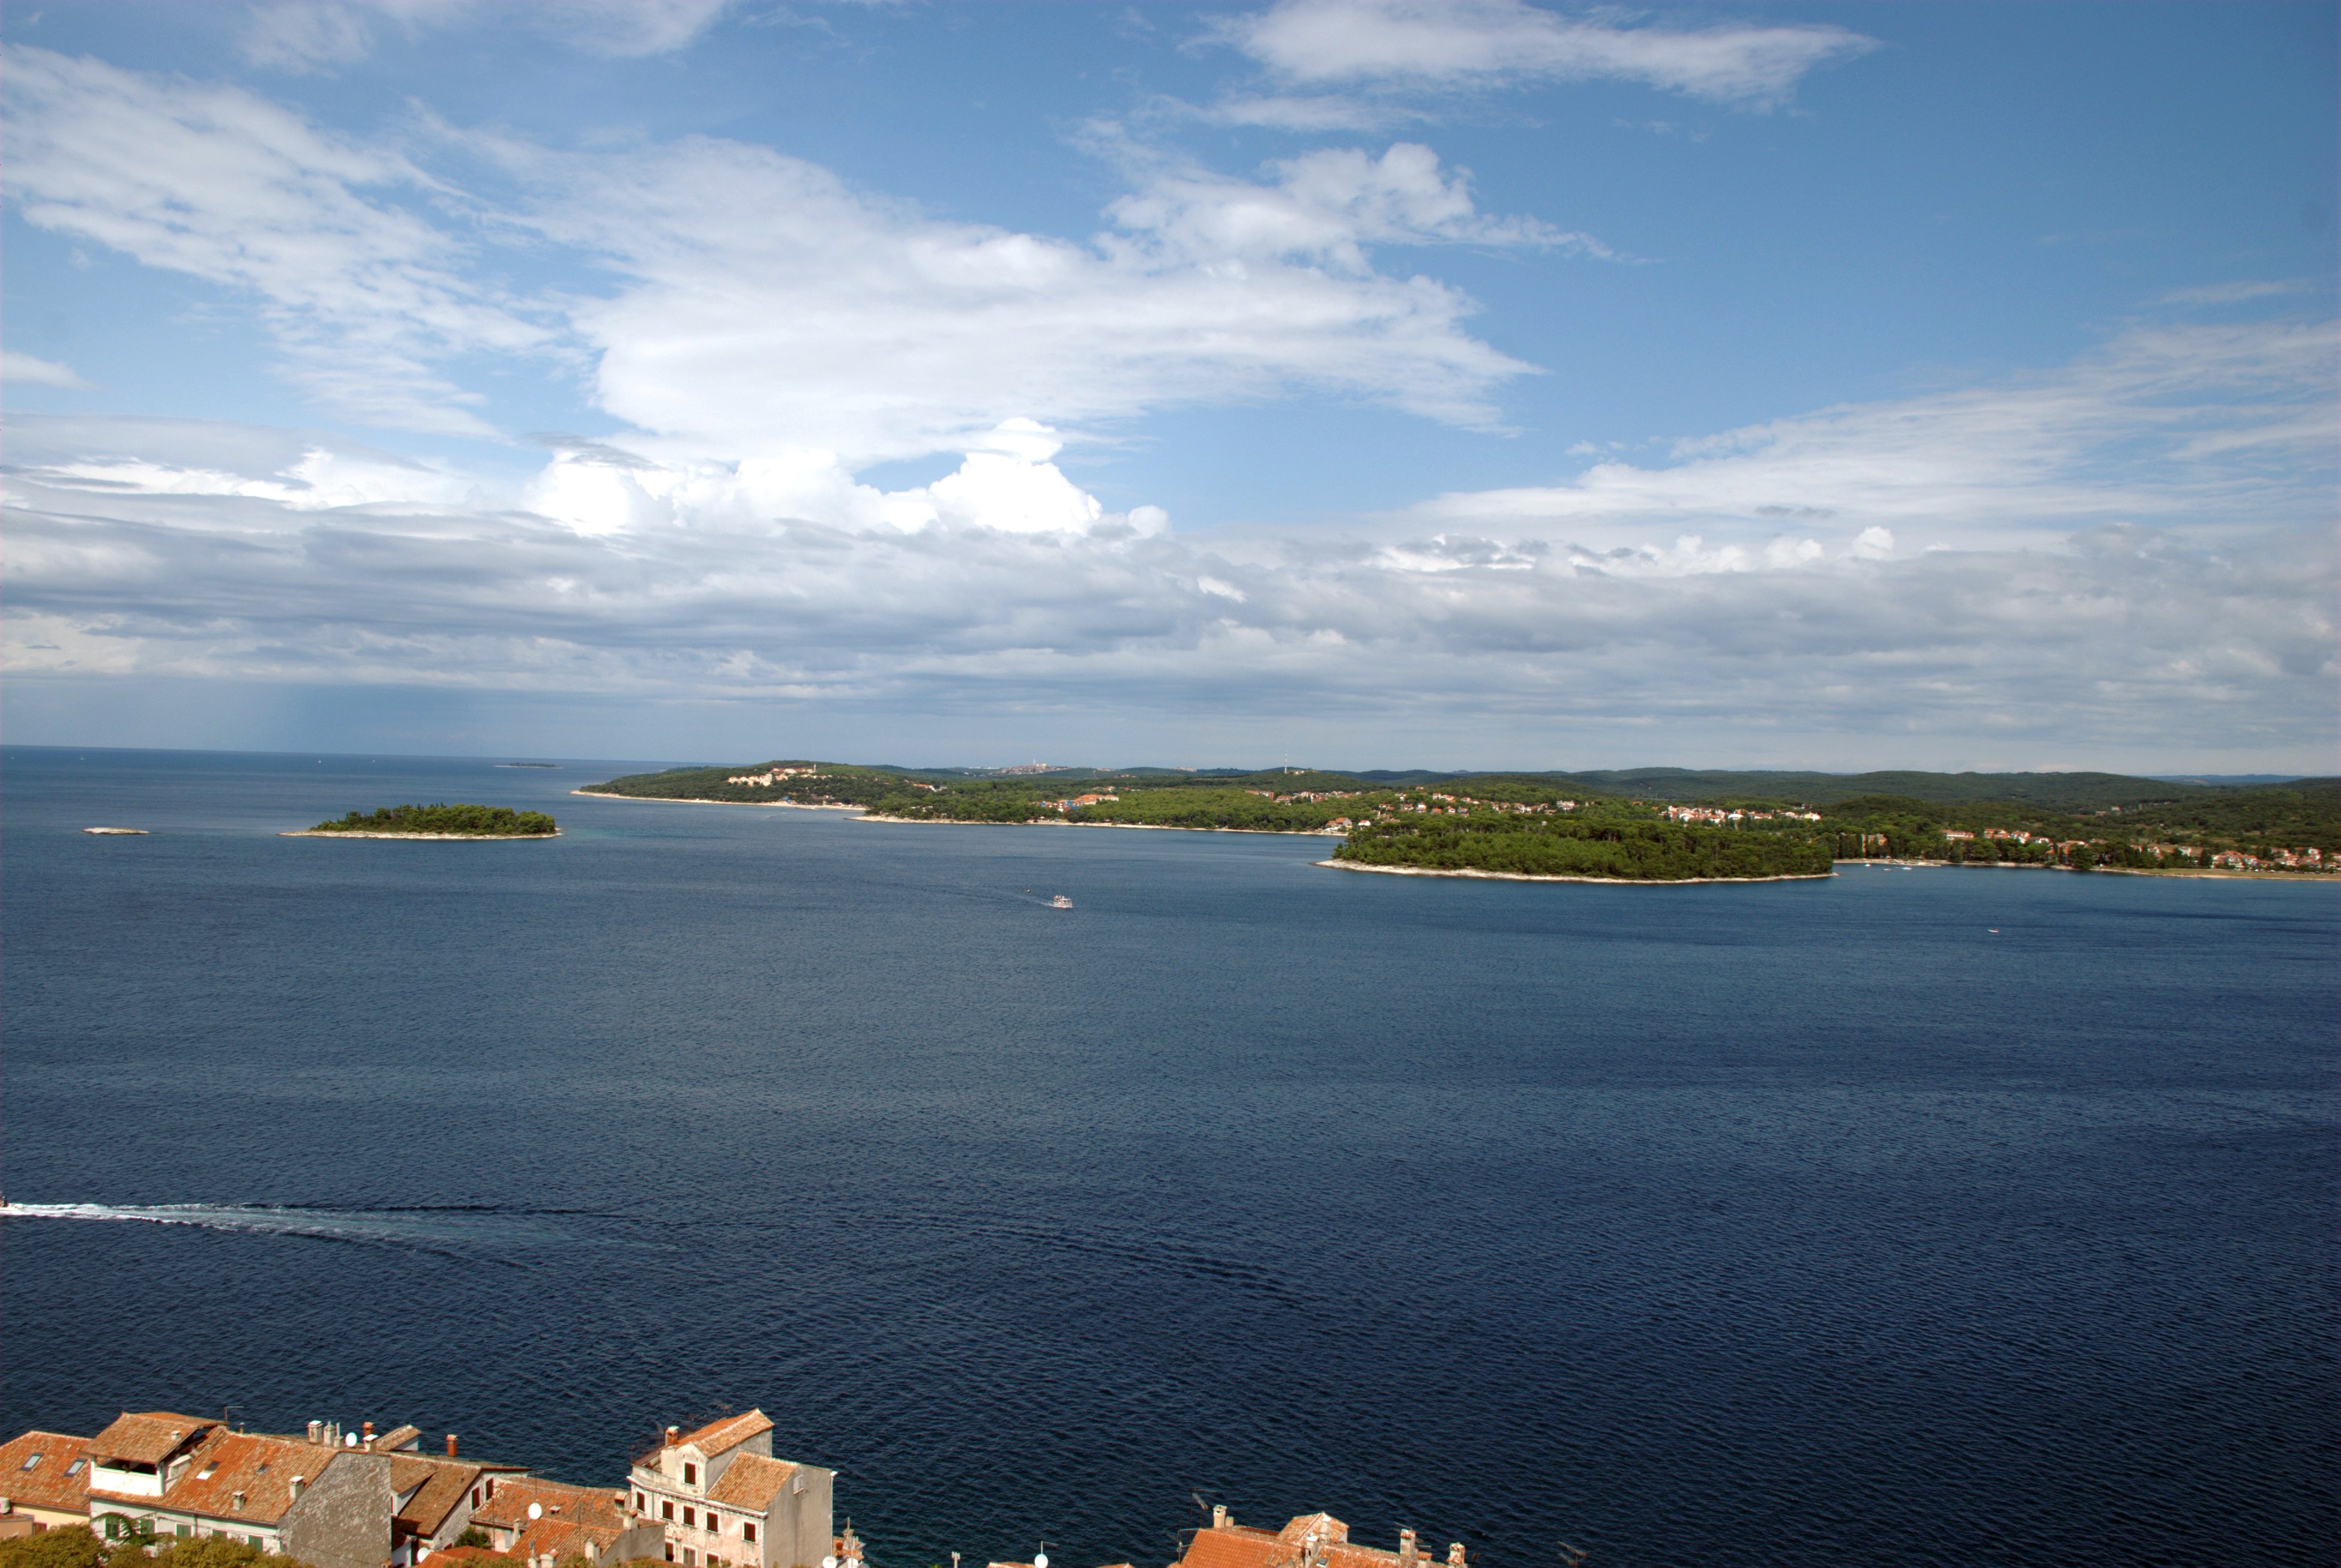
beach, landscape, sea, coast, sand, ocean, horizon, cloud, sky, shore, town, city, cityscape, vacation, dusk, europe, reflection, bay, nikon, terrain, body of water, croatia, d80, flickrdiamond, istria, cape, anawesomeshot, adriatic, nikond80, overtheexcellence, rovigno, rovinj, jadran, istra